Nugget Point Lighthouse

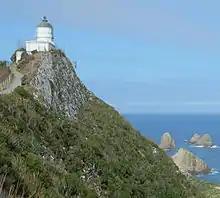
Nugget Point lighthouse. Rocky islets (The Nuggets) can be seen beyond the point.

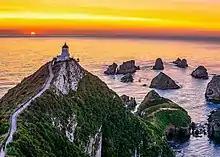
Nugget Point lighthouse at sunrise, in March of 2019.

Nugget Point Lighthouse is a lighthouse at Nugget Point in the Otago region of the South Island of New Zealand. It is owned and operated by Maritime New Zealand.